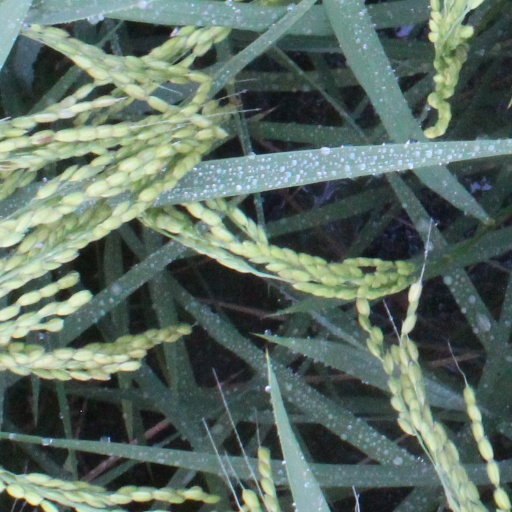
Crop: rice